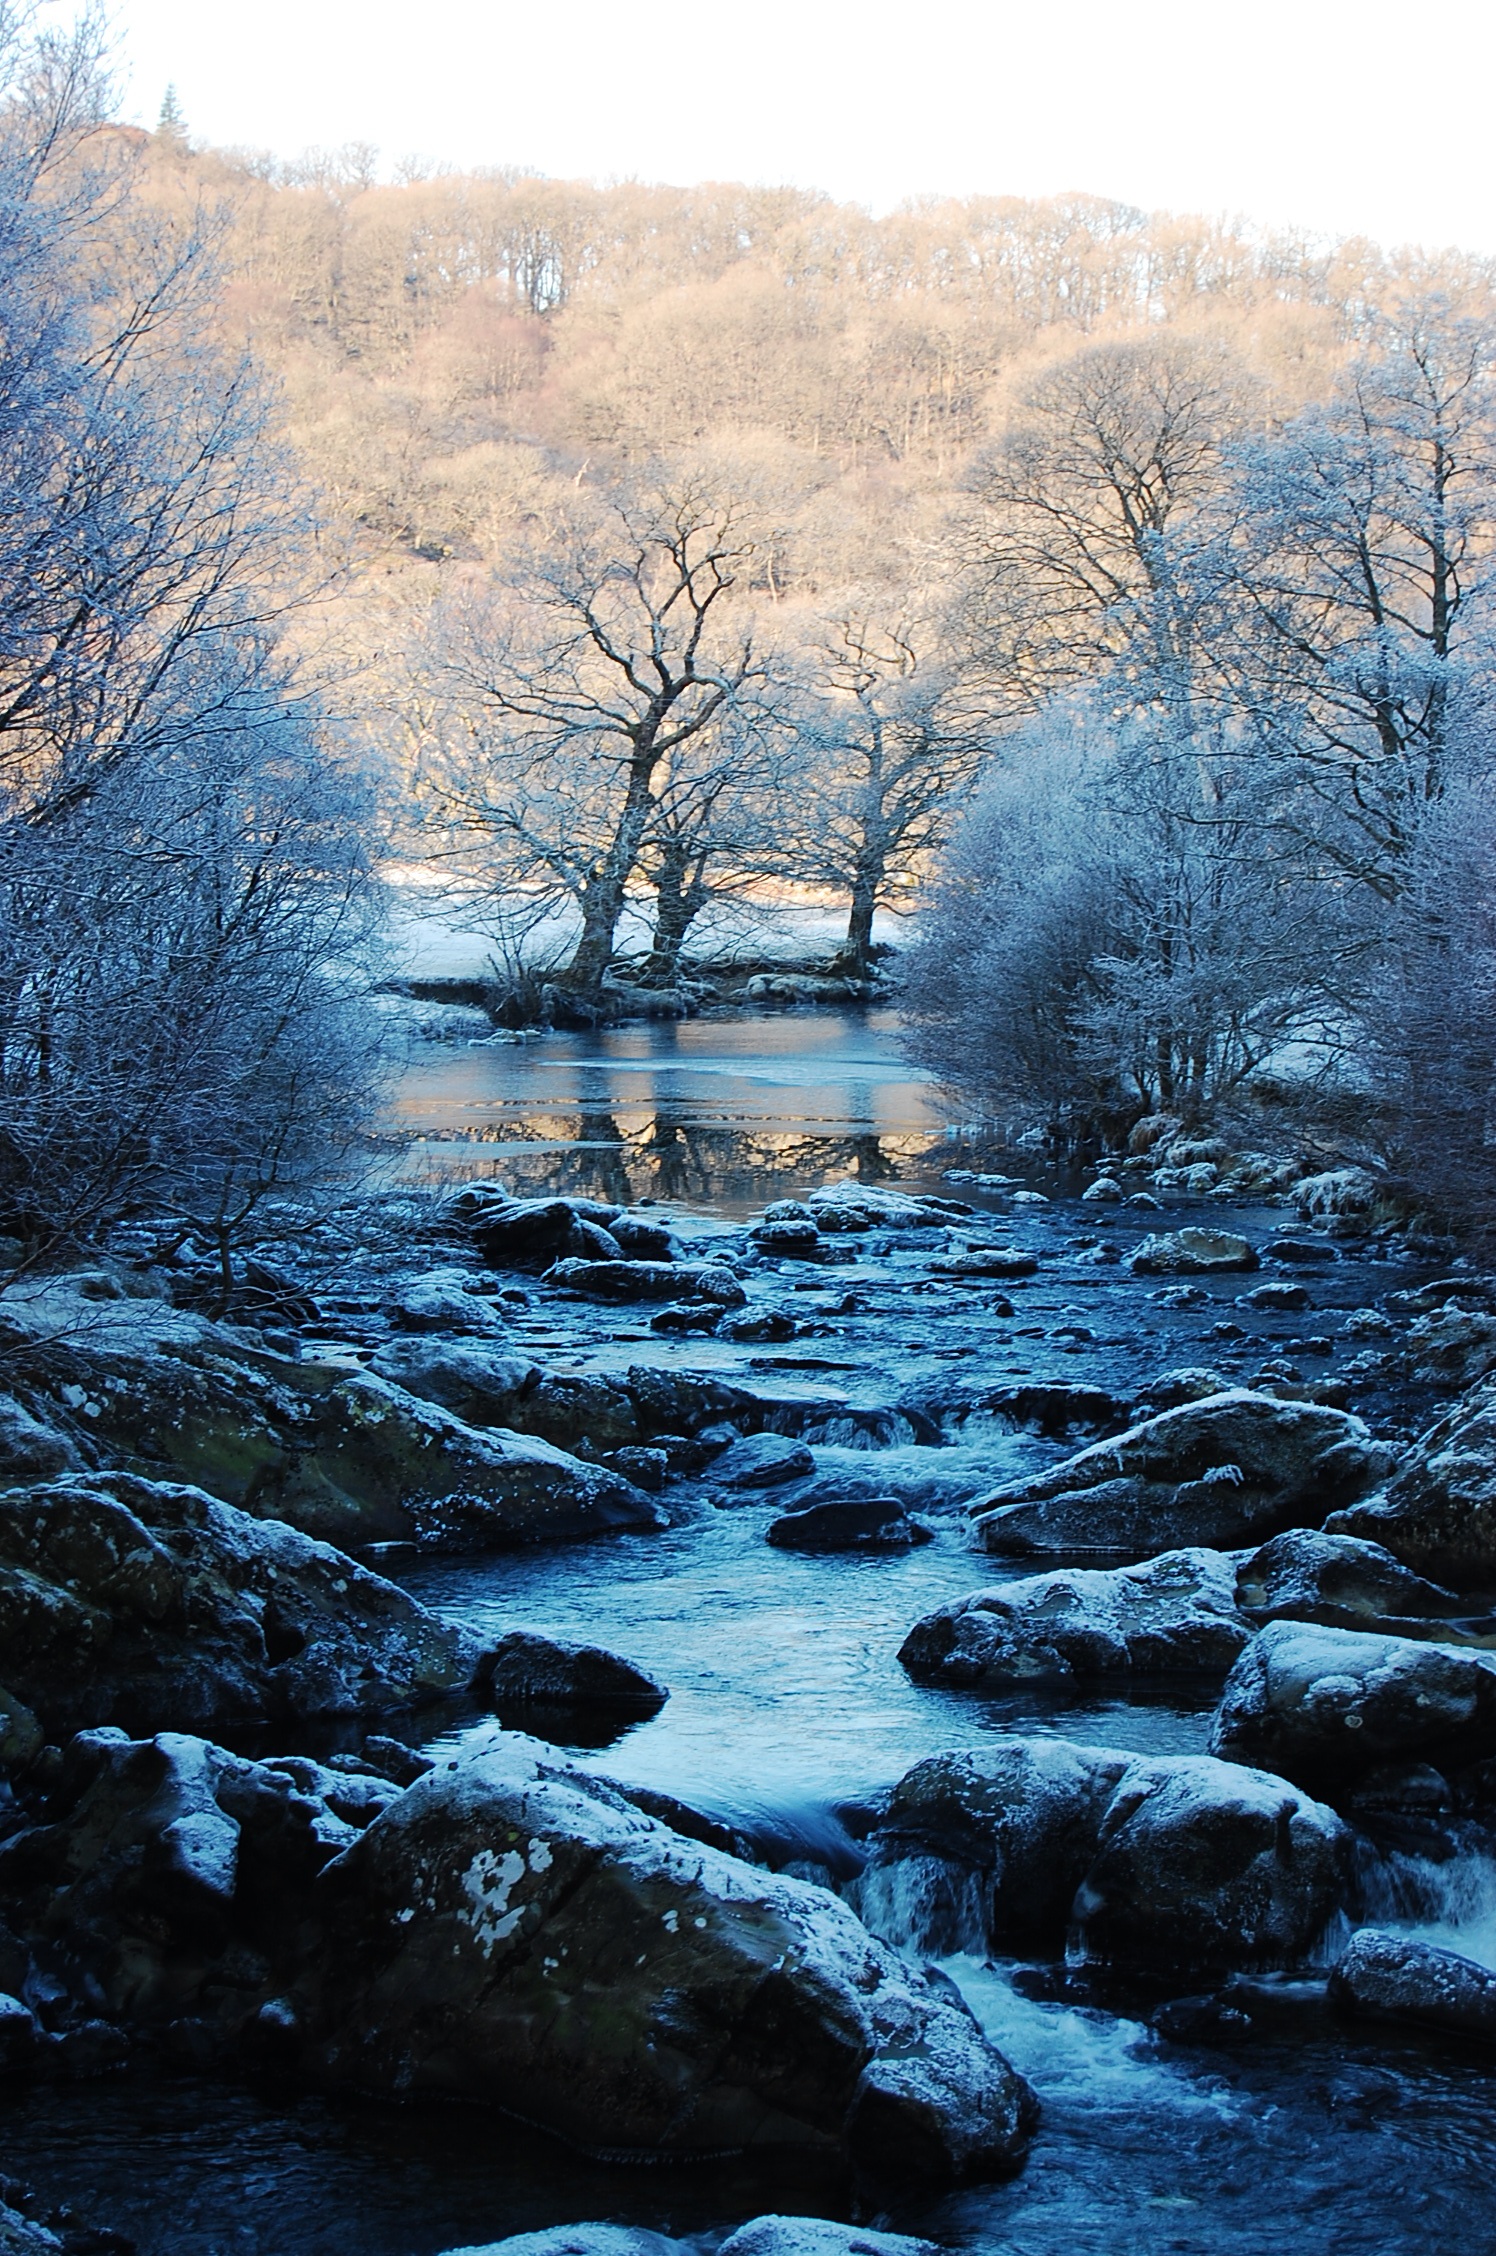
landscape, tree, water, nature, forest, outdoor, branch, snow, cold, winter, light, plant, sky, white, morning, hill, flower, lake, frost, river, ice, green, reflection, scenic, weather, holiday, freeze, frozen, blue, yellow, season, snowflake, snowfall, trees, rocks, icy, scene, december, hoarfrost, freezing, atmospheric phenomenon